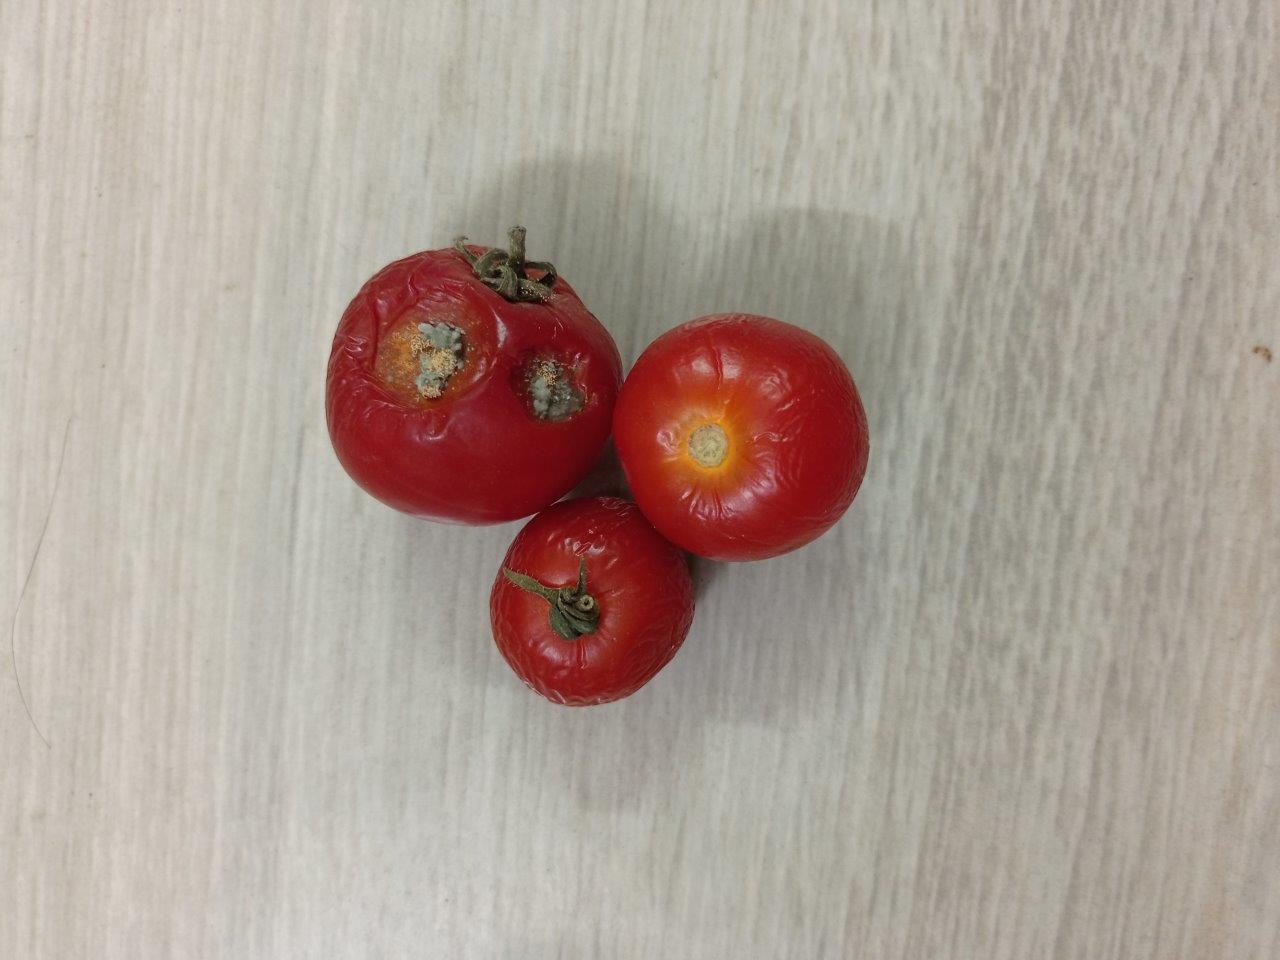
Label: Rotten